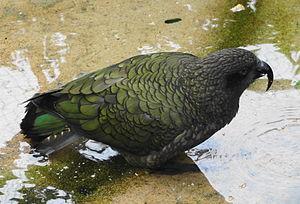
Le nestor kéa ou plus simplement kéa est une espèce de perroquet montagnard endémique de Nouvelle-Zélande. Son nom commun tire son origine de son puissant cri : « keee-aa ».